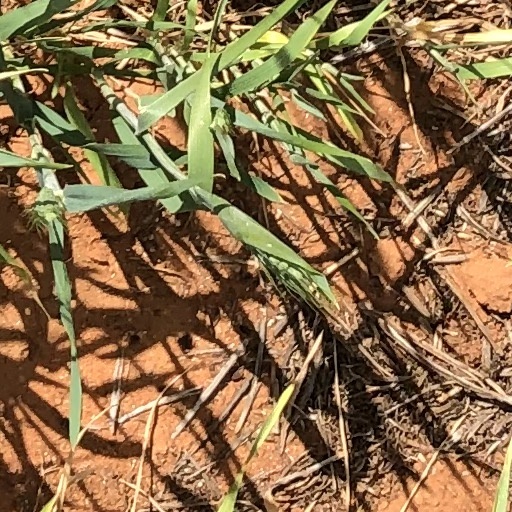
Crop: wheat